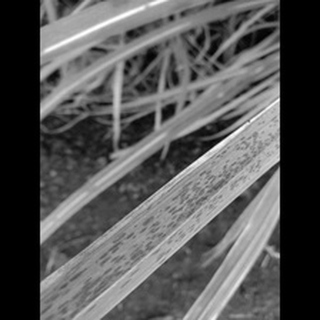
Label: sugarcane_rust